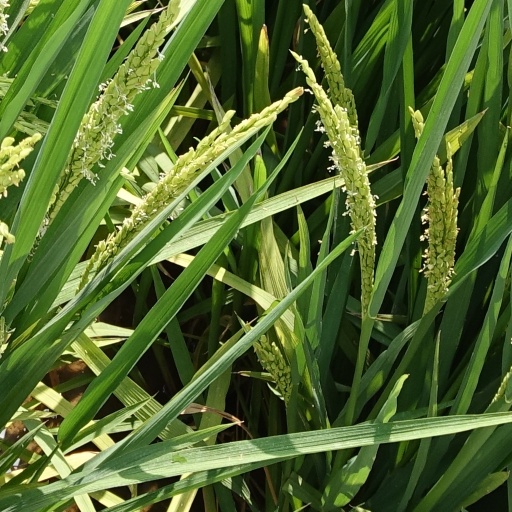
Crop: rice